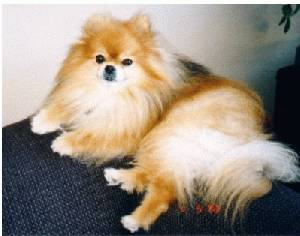
Breed: pomeranian